William W. Van Ness House

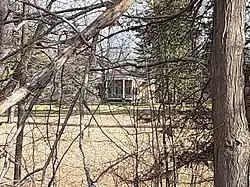

William W. Van Ness House, also known as "Talavera," is a historic home located at Claverack in Columbia County, New York. It was built in 1818 for New York State Judge William W. Van Ness and is a Federal-style residence. It is composed of a central 2-story, two-bay main block flanked by two -story wings. The wings are connected to the main house by single-story entrance hyphens. The entrance features a 2-story central portico. Also on the property are three timber-frame barns and wood-frame tool house.